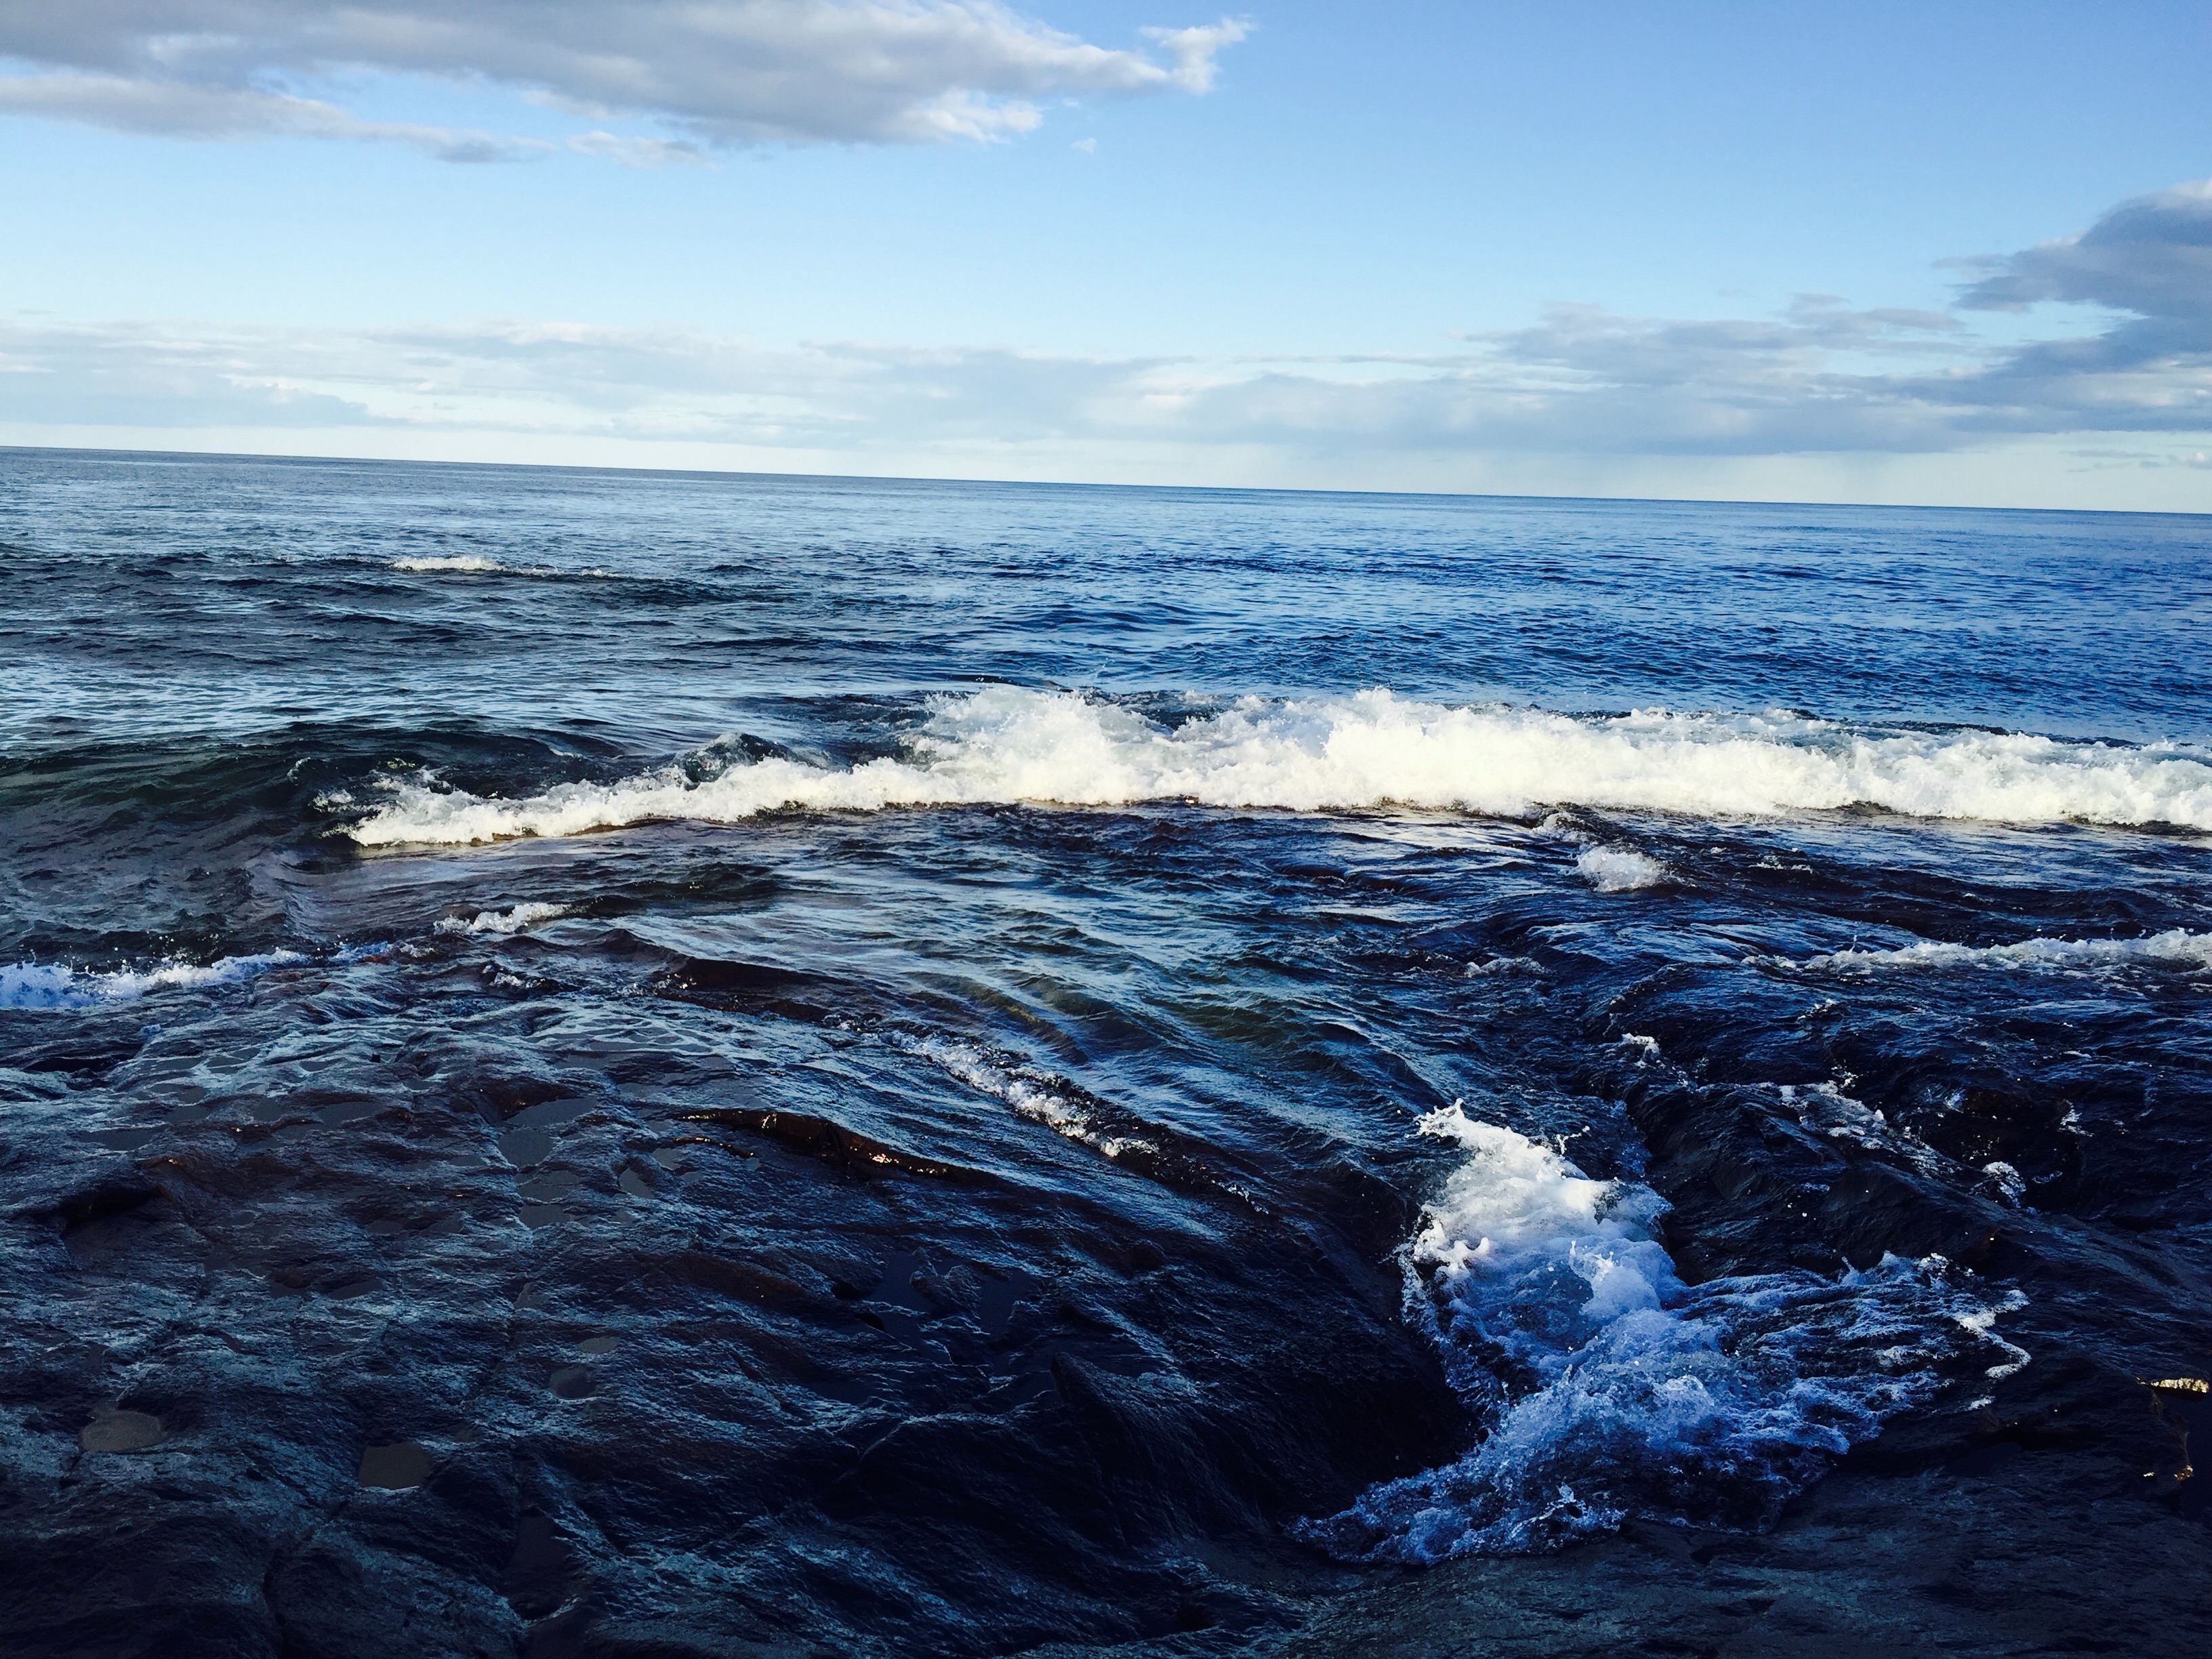
sea, coast, water, rock, ocean, horizon, cloud, shore, wave, cliff, terrain, body of water, cape, arctic ocean, wind wave